Gabriel Zakuani

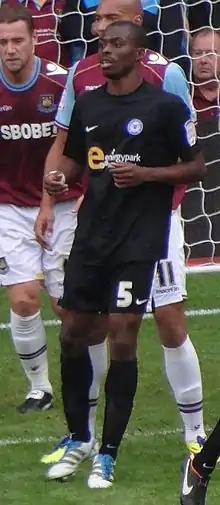
Zakuani playing for Peterborough United in 2011

Gabriel Abdala Zakuani (born 31 May 1986) is a Congolese retired professional footballer who played as a defender. He is now a broadcaster and assistant manager of the DR Congo under-20 team.